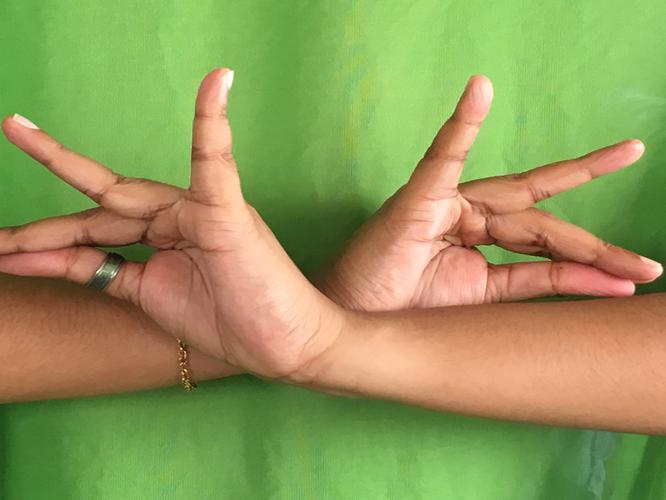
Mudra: Katakavardhana
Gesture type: double_hand